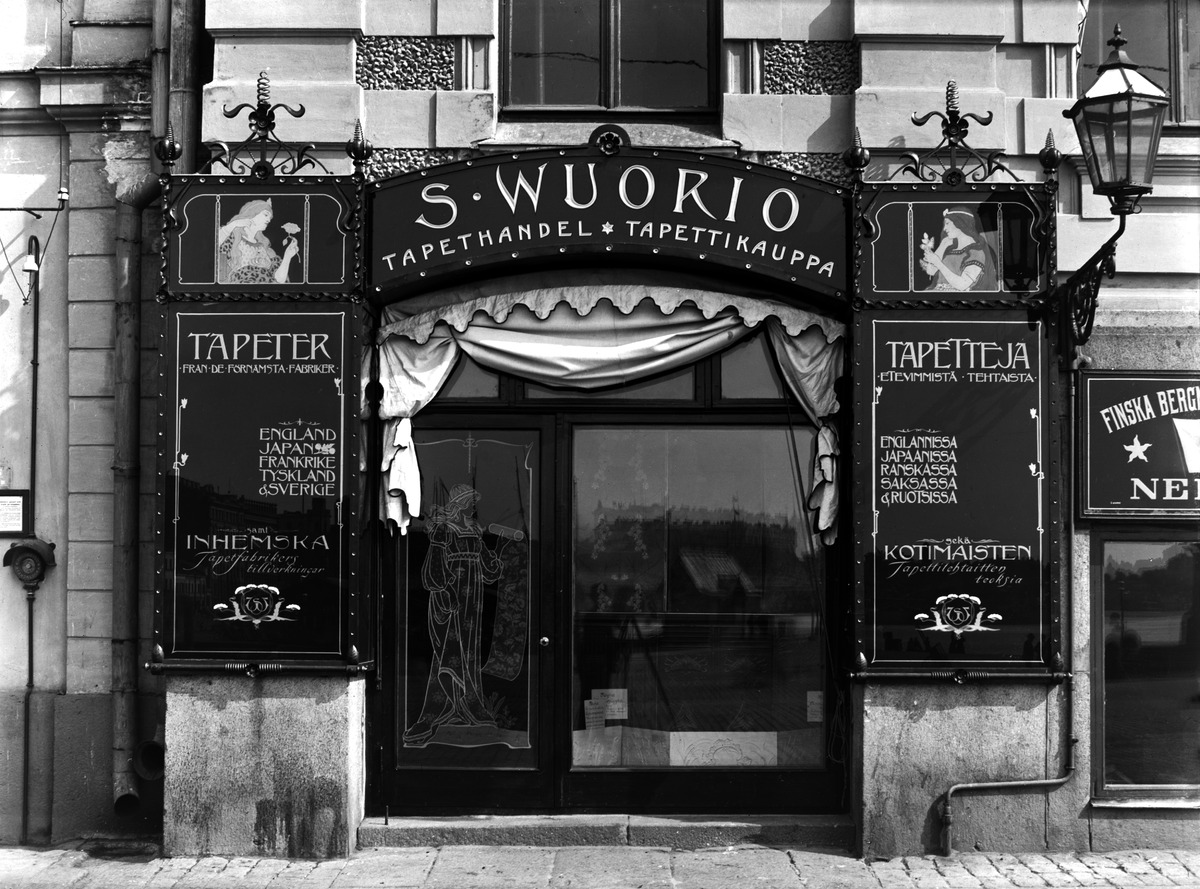
S
sisällön kuvaus: S. Wuorion tapettiliikkeen näyteikkuna Pohjoisesplanadi 7:ssä. Liike avattu 12.3.1900. mustavalkoinen
Ajankohta: kuvausaika 1900
Paikka: Suomi, Uusimaa, Helsinki, Kruununhaka Helsinki, Pohjoisesplanadi 7
Aiheet: S. Wuorion tapetti- ja mattoliike, koristemaalaus, liikehuoneistot, näyteikkunat, mainokset